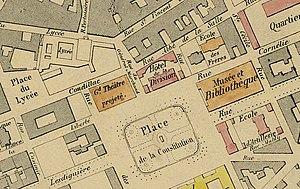
Plan de Grenoble 1869. Archives municipales de Grenoble.
Le musée de Grenoble, appelé musée de Peinture et de Sculpture de Grenoble jusque dans les années 1980, a été créé le 16 février 1798 par le professeur de dessin Louis-Joseph Jay. Principal musée d'art et d'antiquités de la ville de Grenoble, il est situé place Lavalette, à l'emplacement d'un ancien couvent des Franciscains édifié en 1218 et dont le site deviendra militaire à la fin du XVIᵉ siècle. Il fait partie des premiers musées d'art français et conserve l'une des plus belles collections d'art ancien.